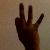
The image shows a hand gesture representing the number 9 in Indian Sign Language.